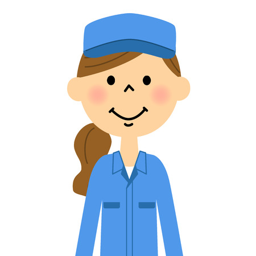
the female of the work arrive illustration